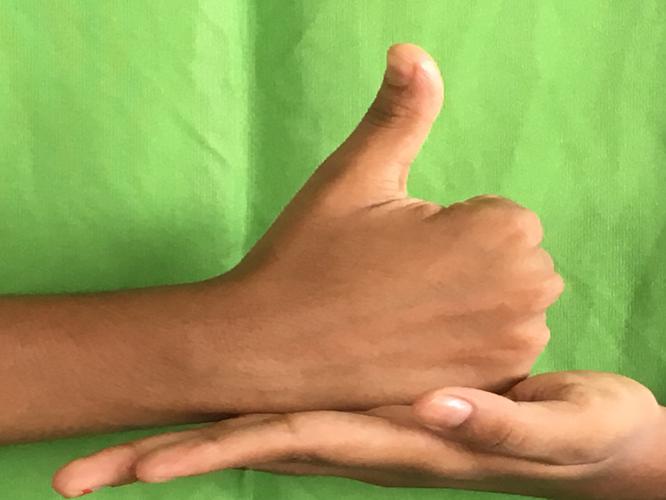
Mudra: Shivalinga
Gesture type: double_hand